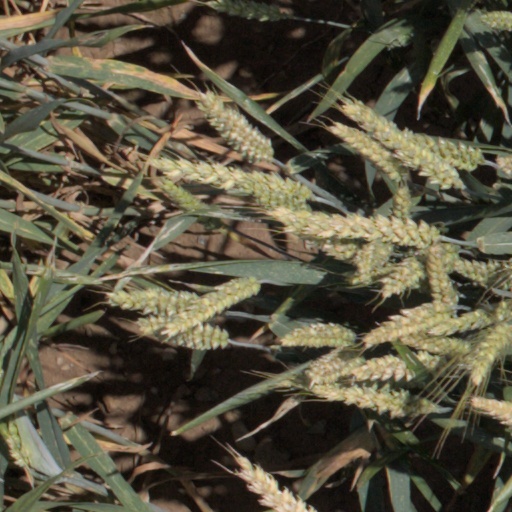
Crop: wheat